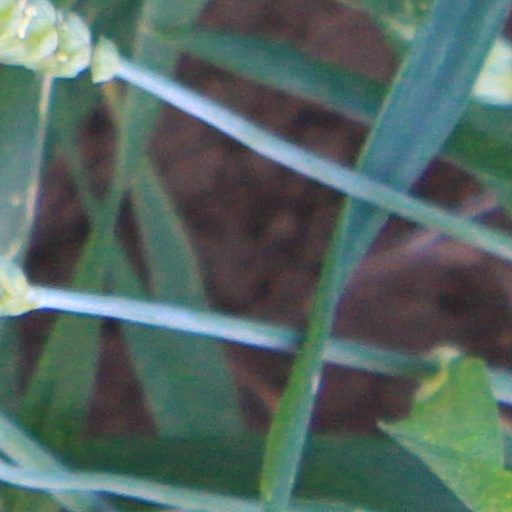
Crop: wheat